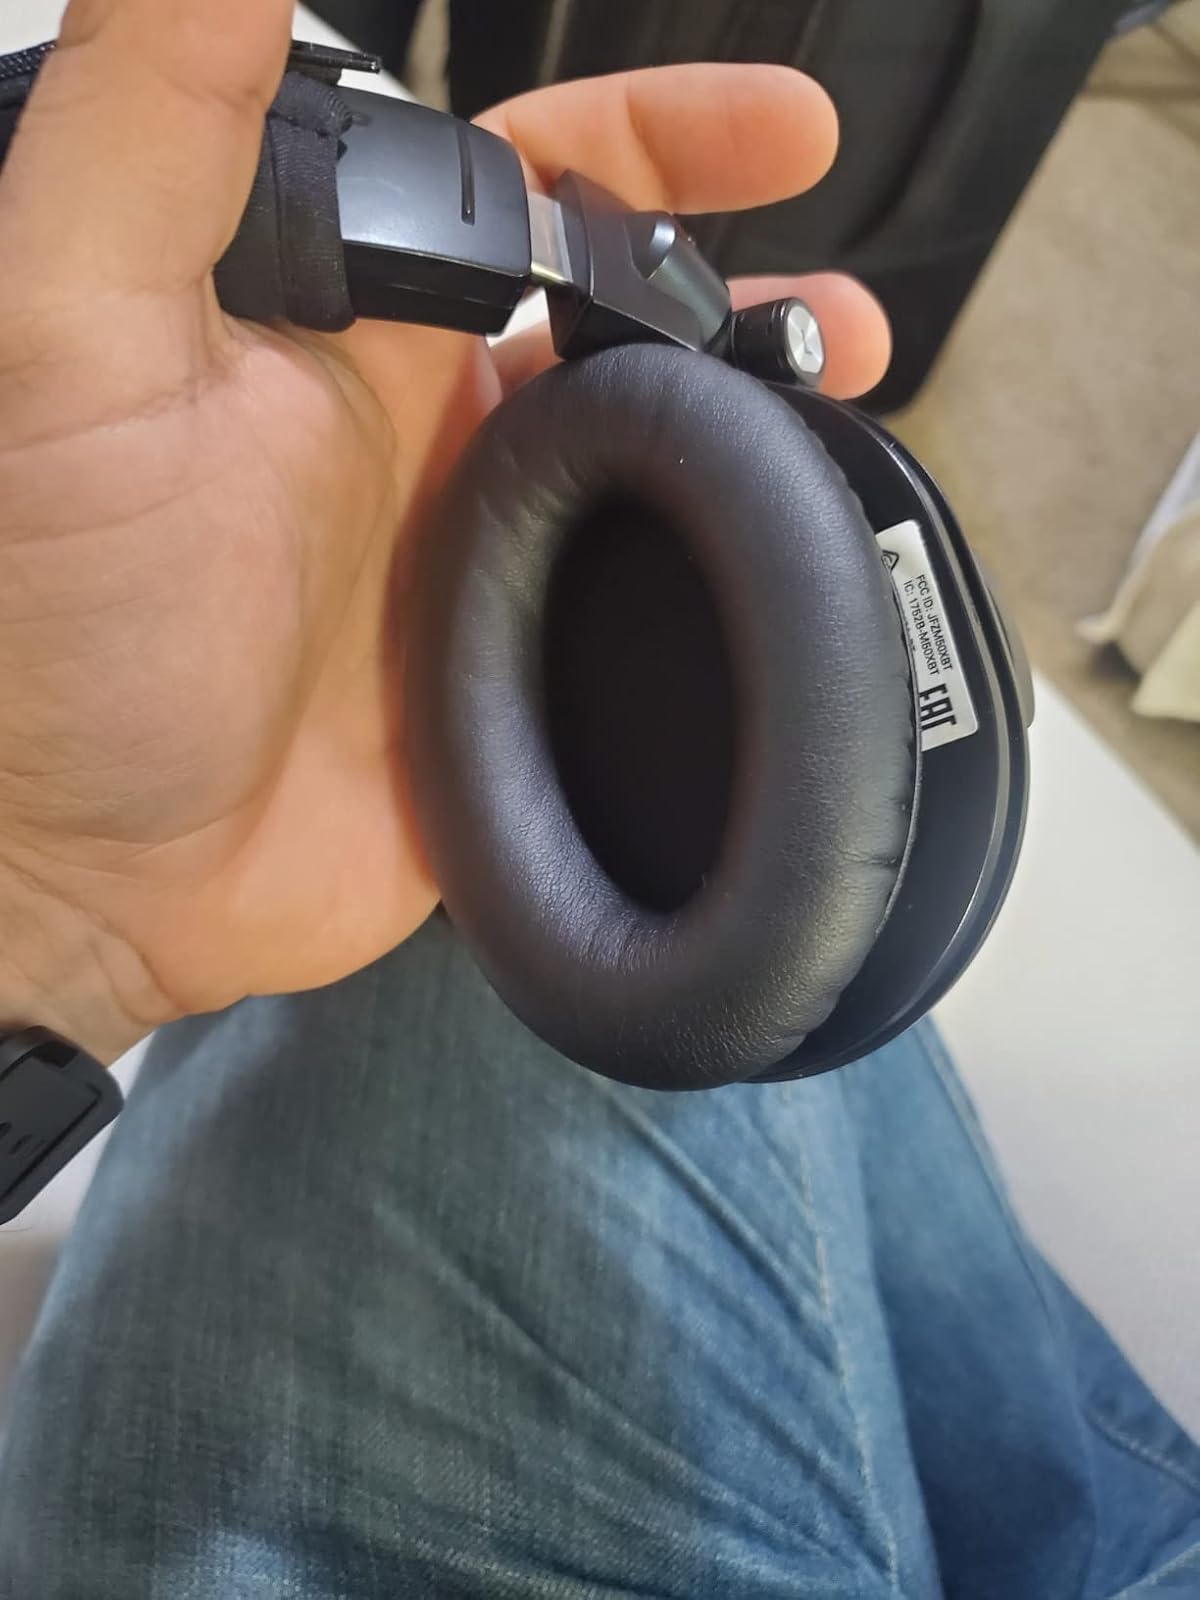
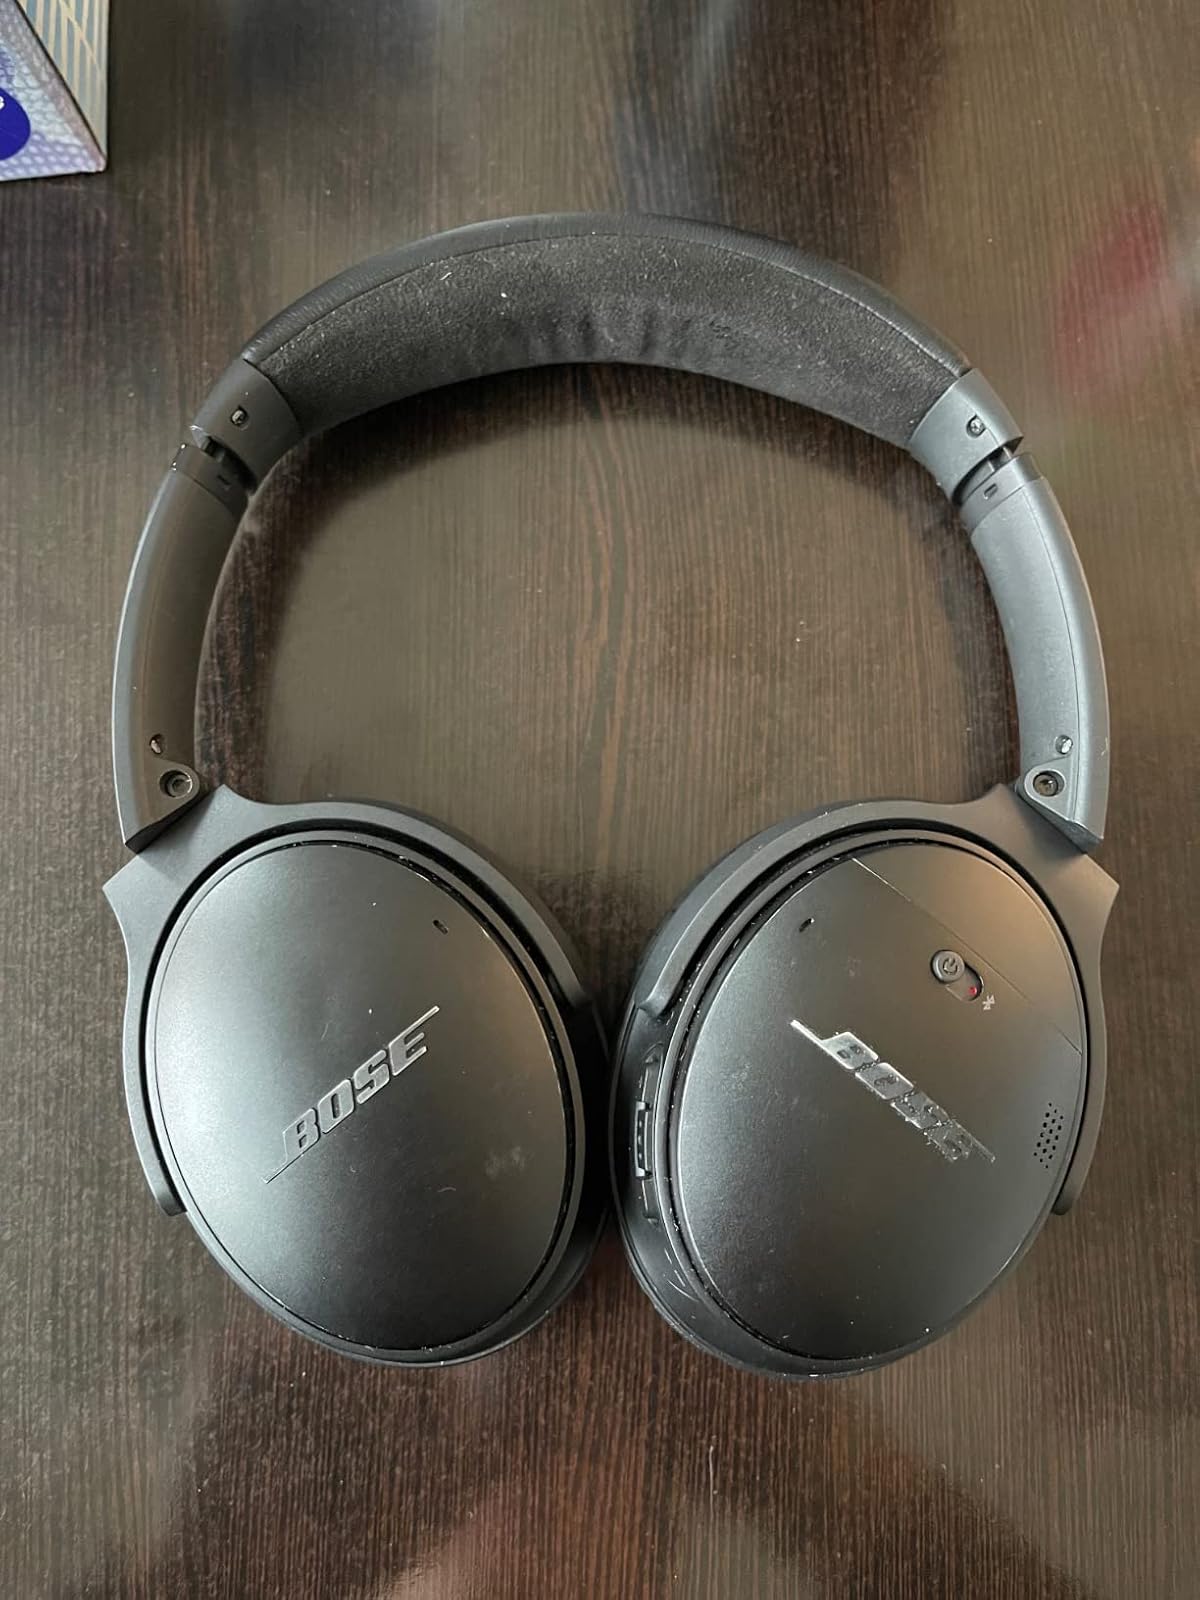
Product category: headphones
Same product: no